La Cachucha beach

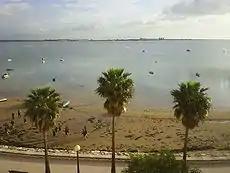
A view of the beach, seaside boardwalk in Puerto Real and the bay of Cadiz.

La Cachucha beach (from Spanish "Playa de la Cachucha") is a beach located in Puerto Real, Spain. It's 500 meters long with golden and fin-grain sand. Nowadays the beach needs periodics sand nourishments because natural conditions were modified. The beach is protected from the waves by two dikes. Every day when the tide is low, there is a large extension of mud where you can see many crabs and protected birds that feed on the seaside.